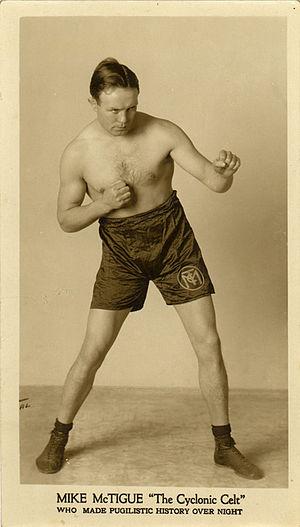
Mike McTigue est un boxeur irlandais né le 26 novembre 1892 à Kilnamona et mort le 12 août 1966.